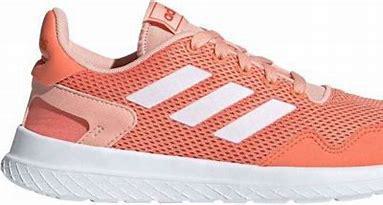
Brand: Adidas
Model: Archivo